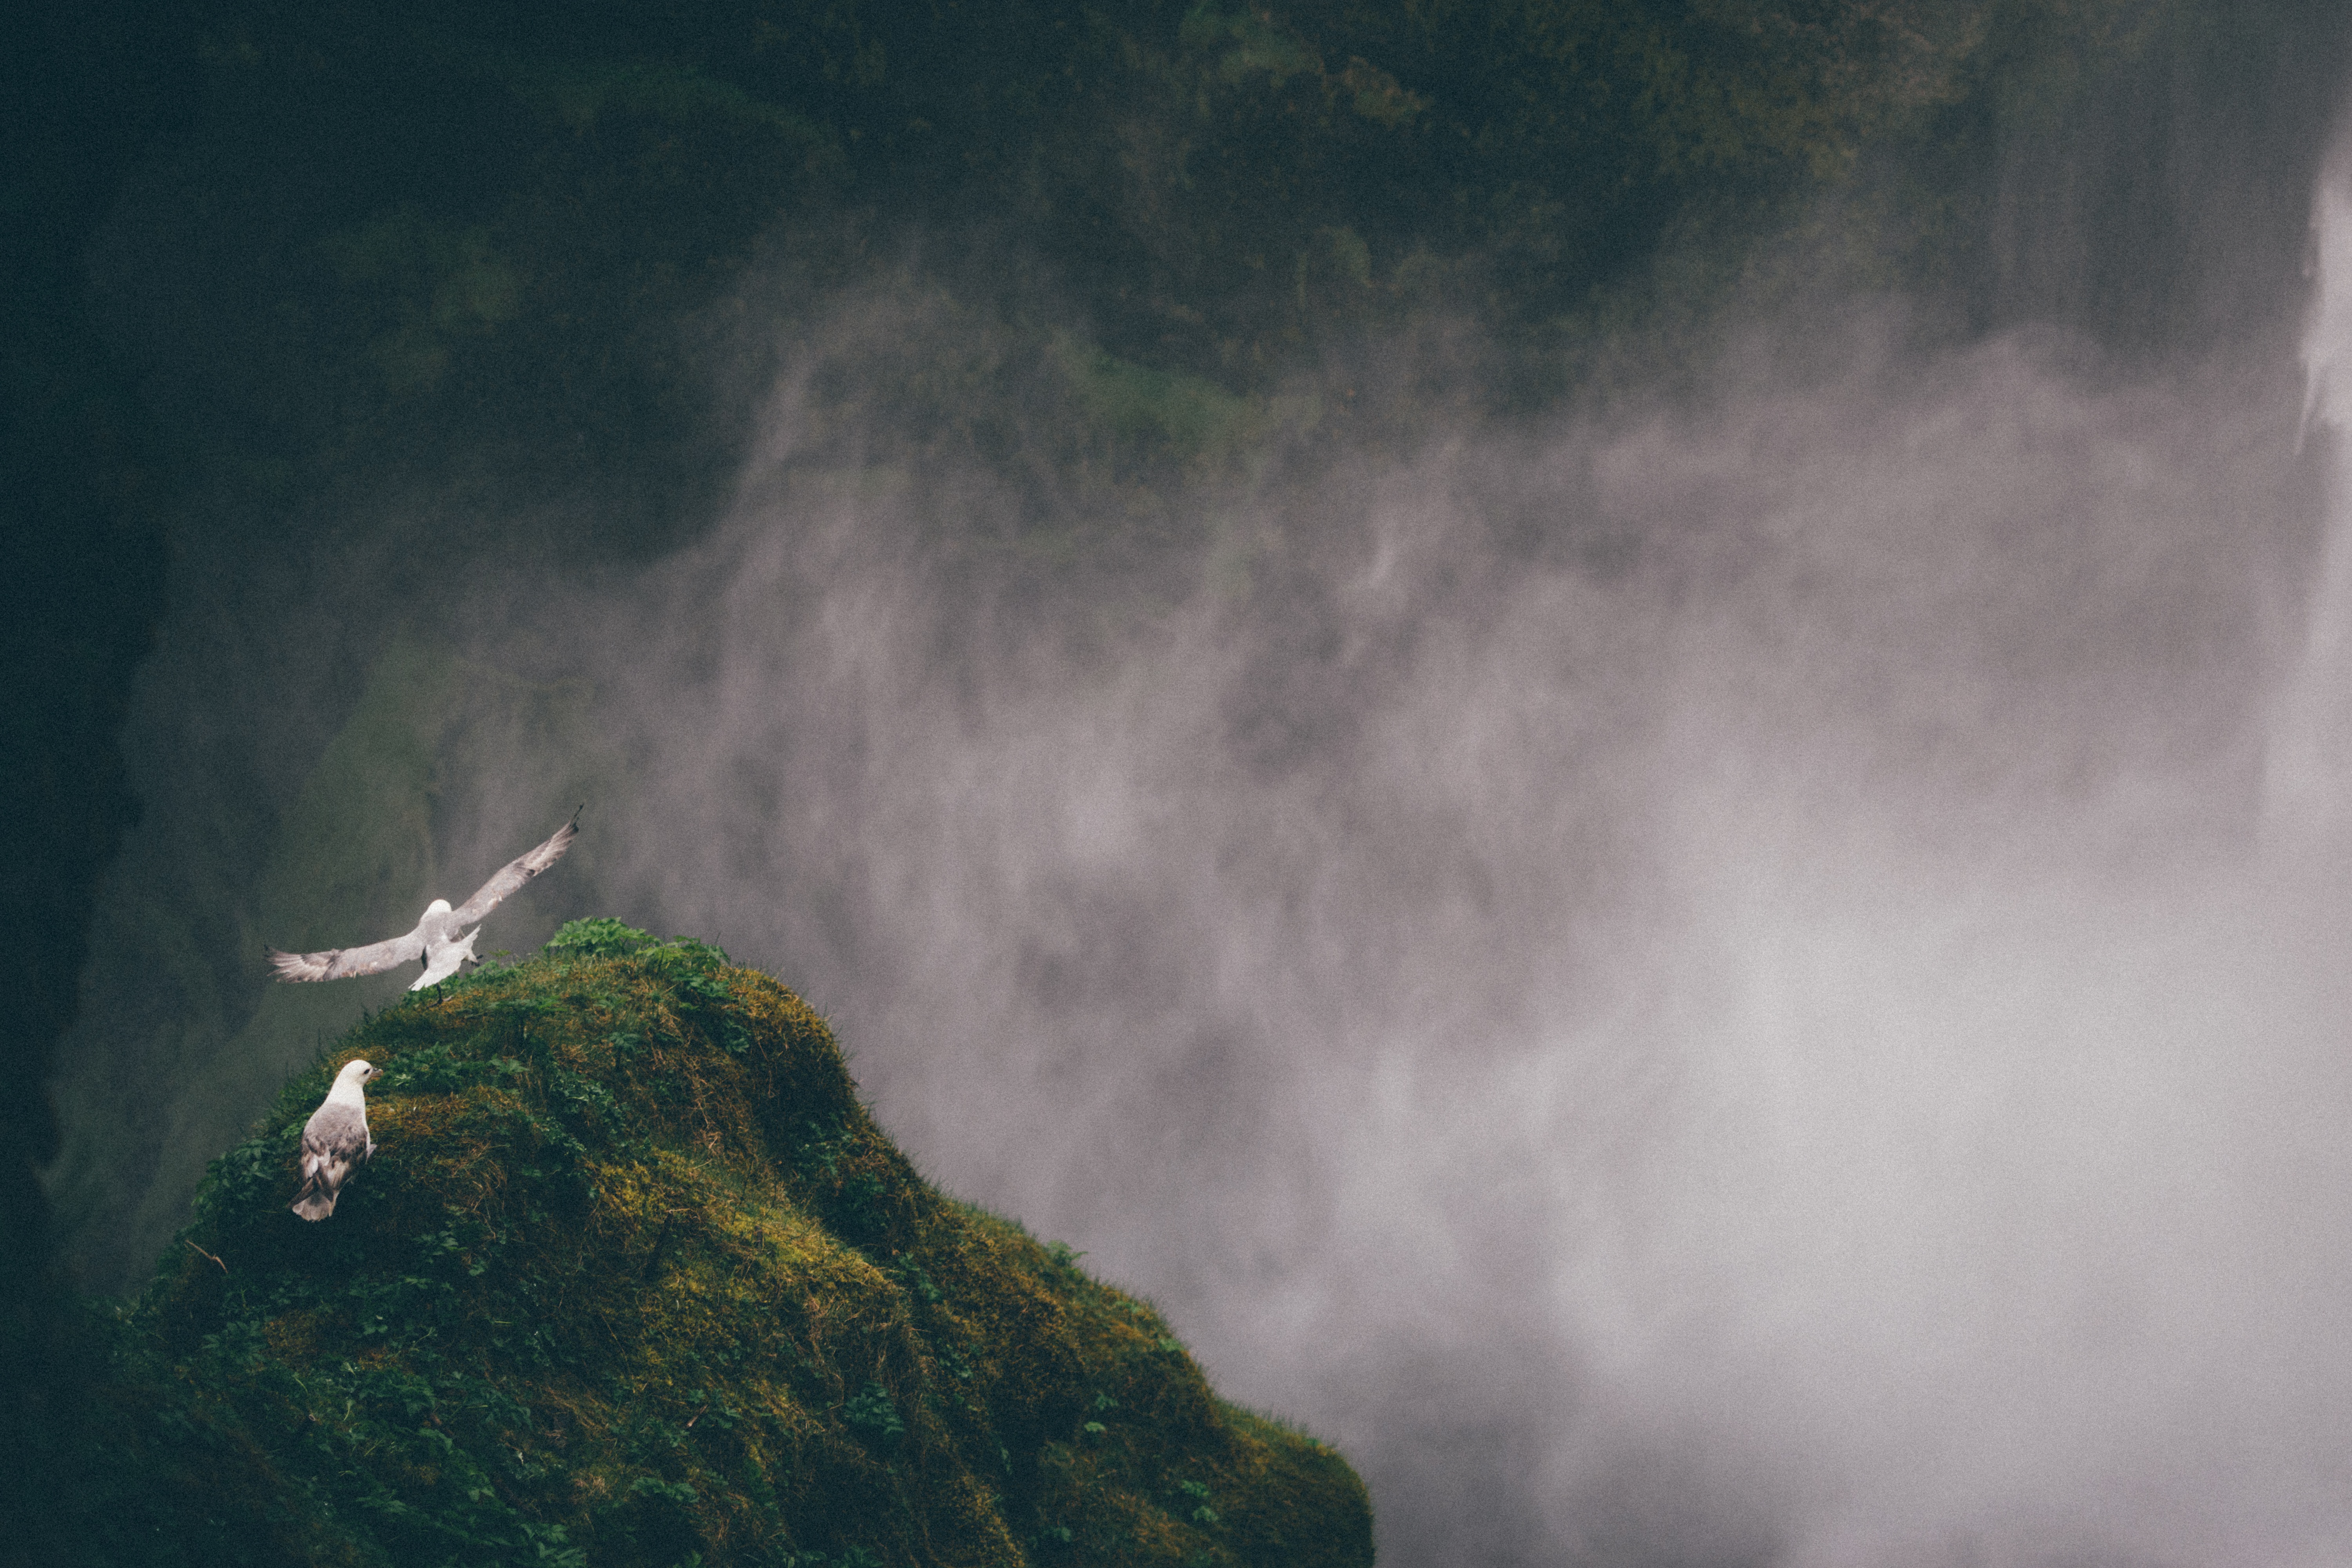
sea, waterfall, mountain, cloud, fog, mist, steam, wave, smoke, gloom, birds, mountains, water feature, atmospheric phenomenon, atmosphere of earth, geological phenomenon